William Powers Jr.

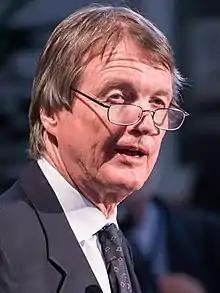
Powers in 2014

William Charles Powers Jr. (May 30, 1946 – March 10, 2019) was an American attorney, academic, and university administrator who served as the 28th president of the University of Texas at Austin, becoming the second-longest serving president in the university's history. He held the position from February 1, 2006, to July 2, 2015, when he was succeeded by Gregory L. Fenves. Before his death, Powers held the Hines H. Baker and Thelma Kelley Baker Chair at the University of Texas School of Law.